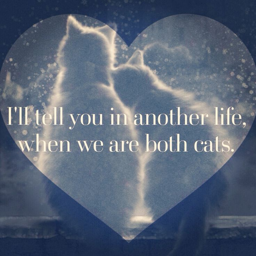
i 'll tell you in another life